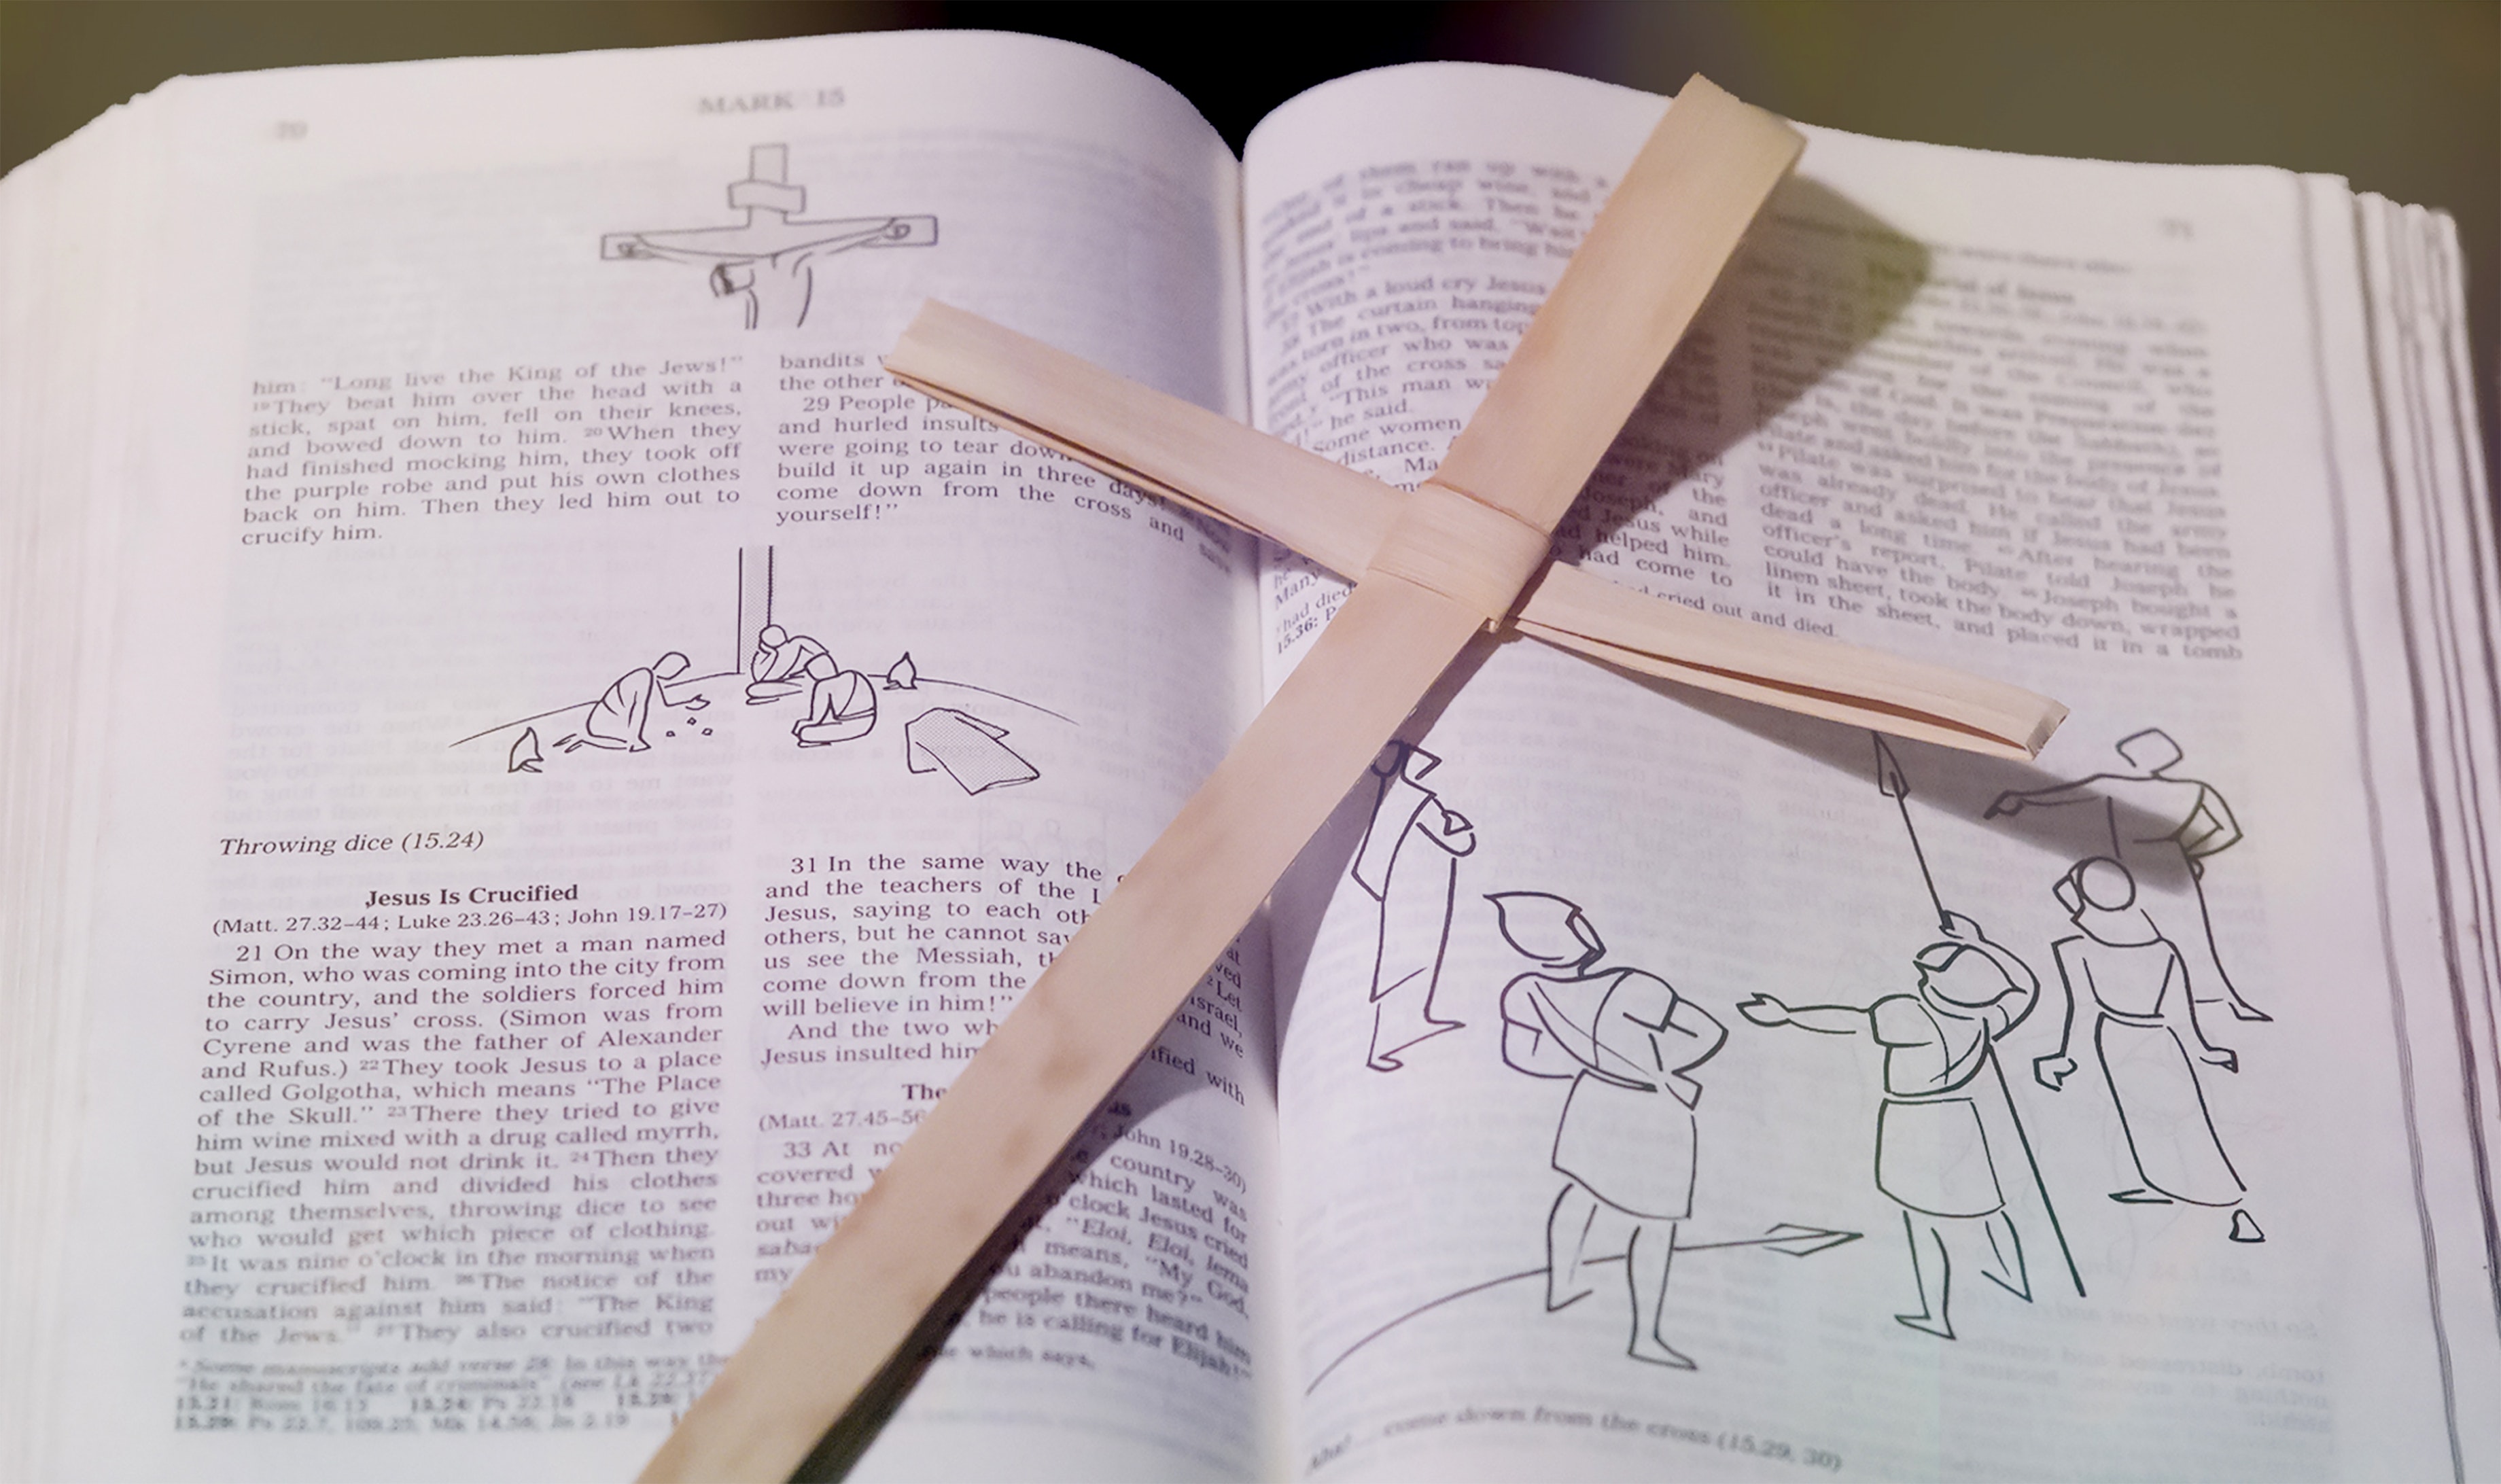
book, font, Material property, publication, paper, handwriting, design, paper product, pattern, parallel, event, document, writing, illustration, stationery, drawing